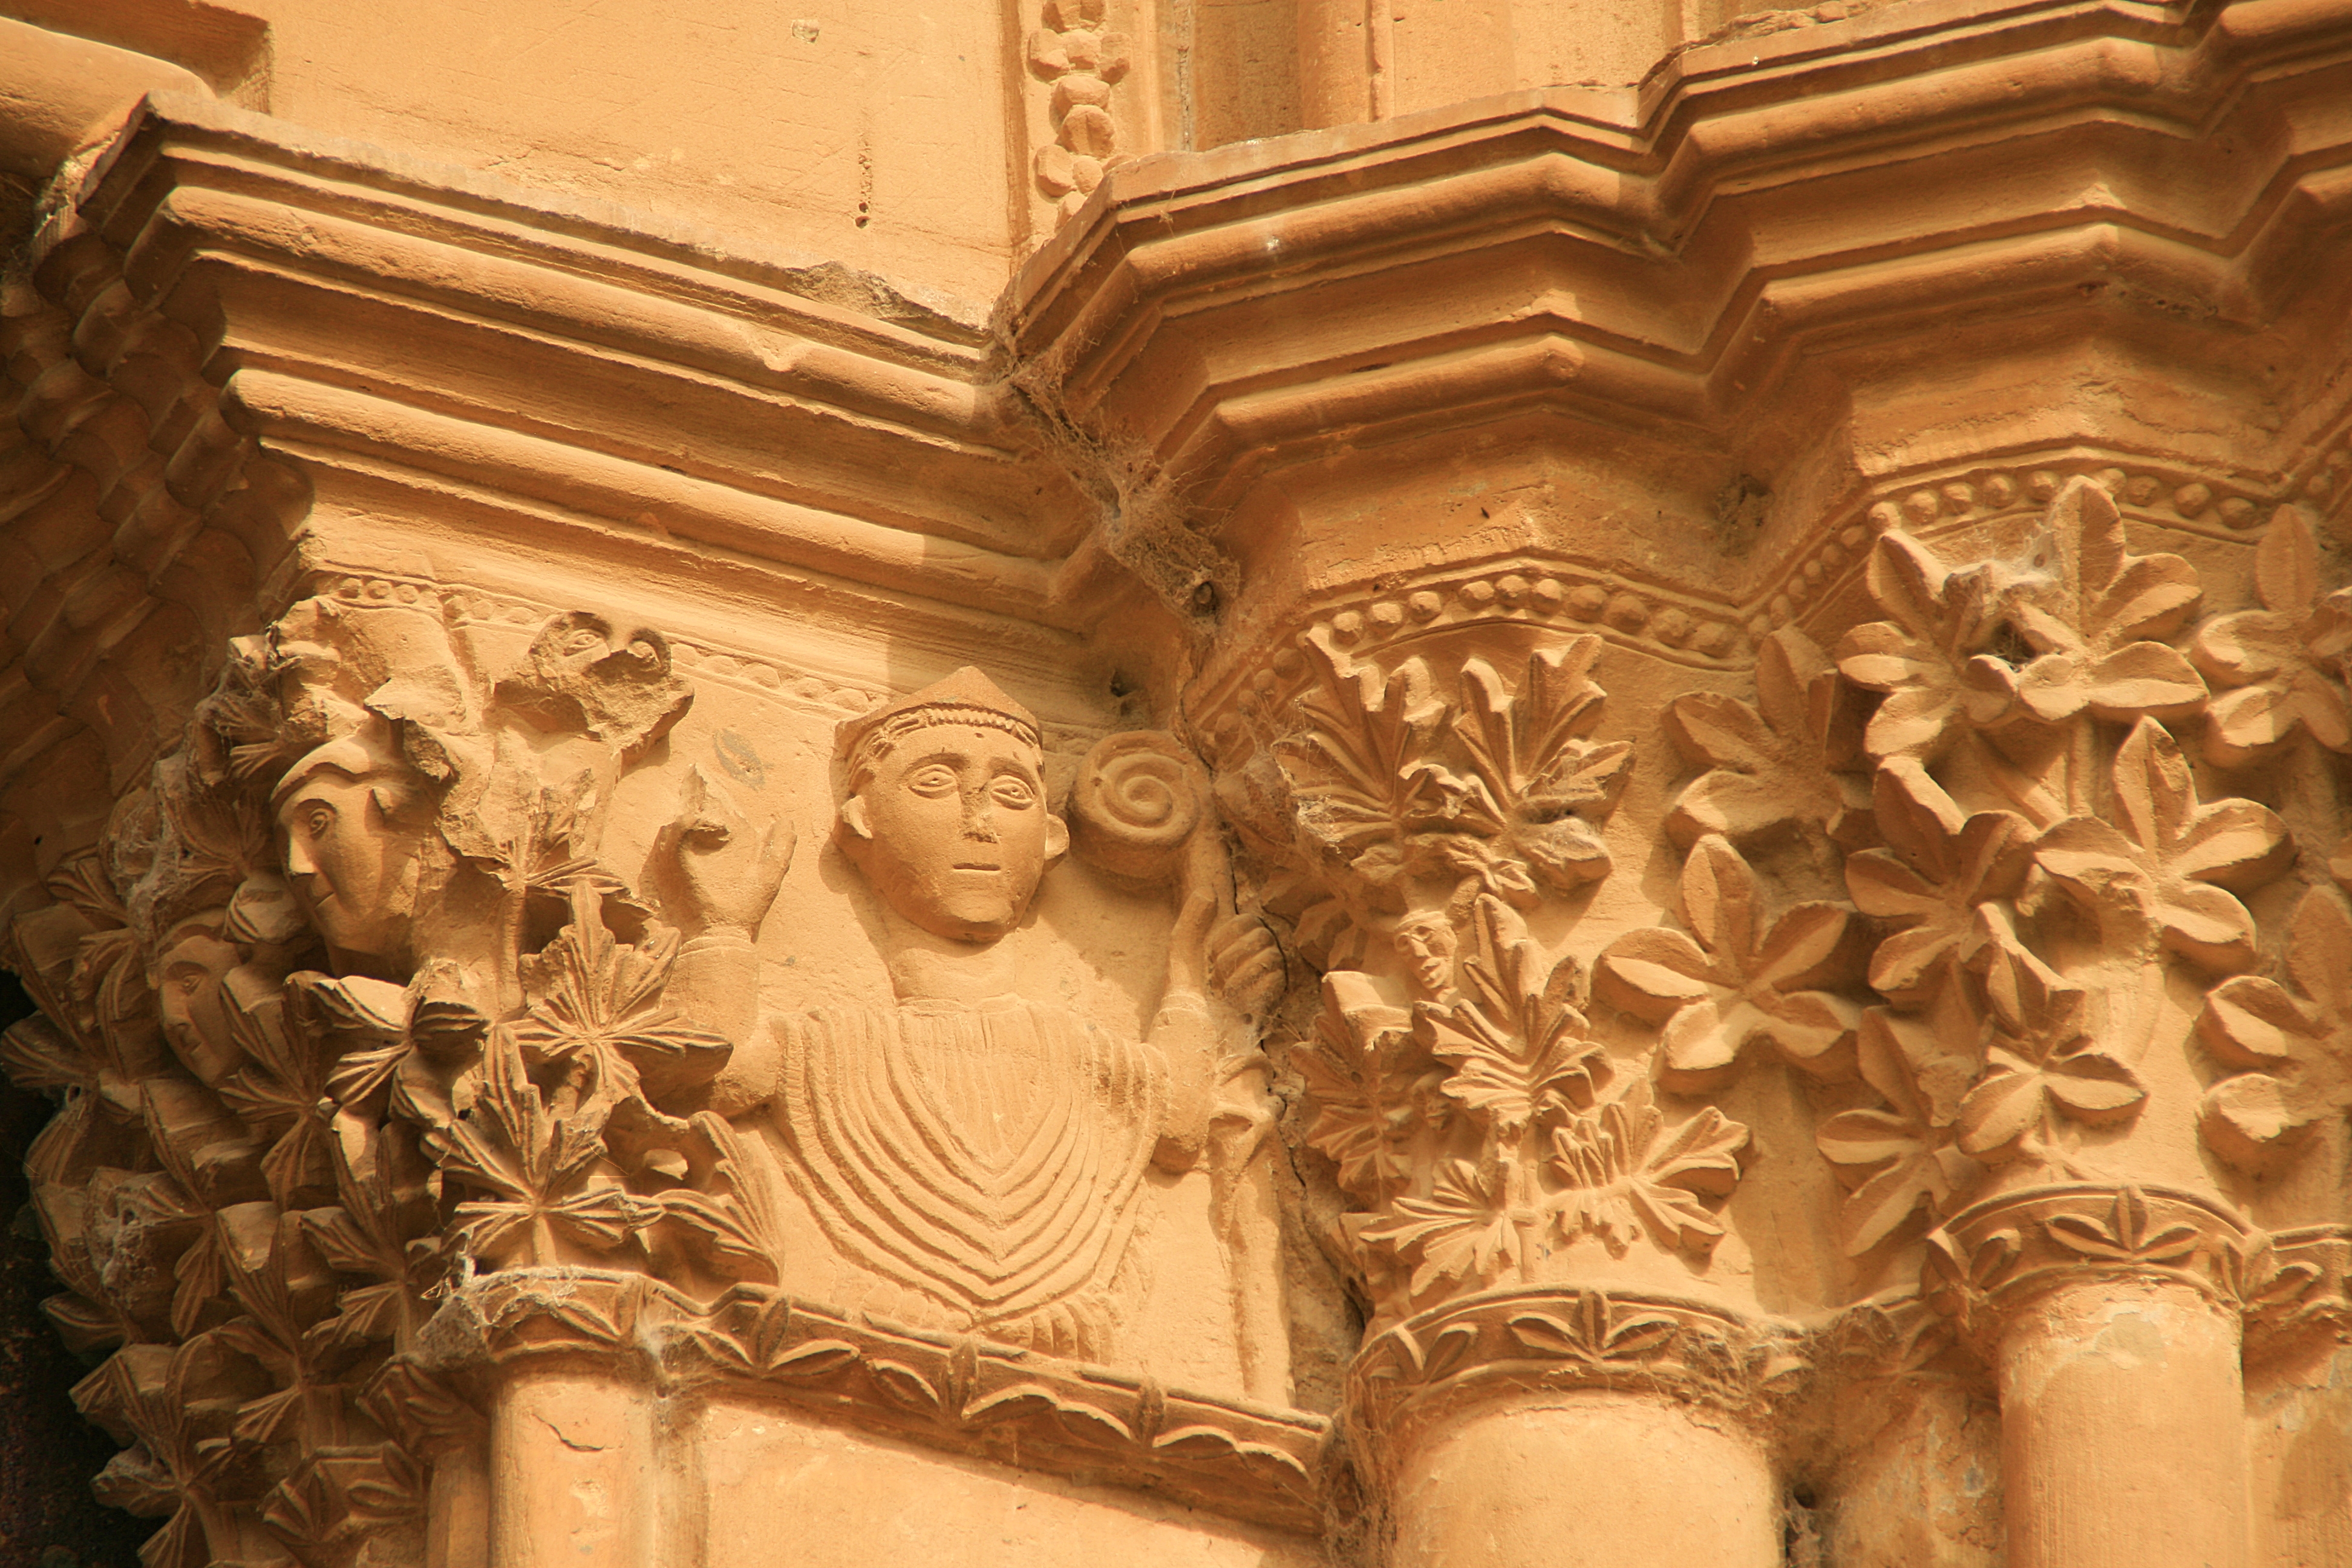
structure, palace, monument, statue, column, religion, cathedral, place of worship, sculpture, art, temple, santamariadeoliva, basilica, carving, relief, archaeological site, stone carving, hindu temple, ancient history